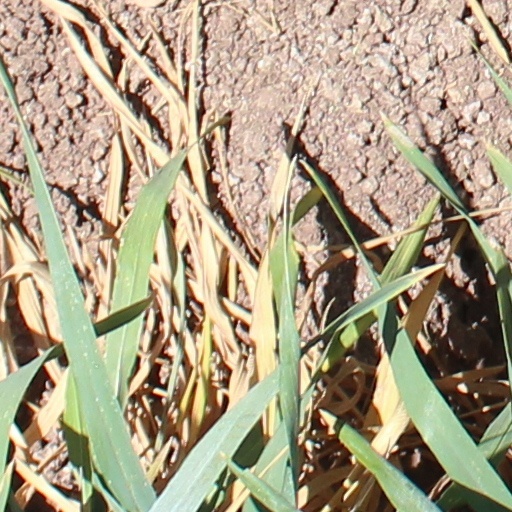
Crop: wheat